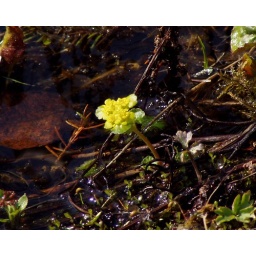
Golden flower that blossoms in melting water early in spring, here caught in a ditch along our local ski track.